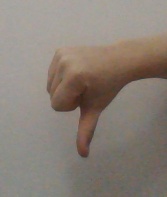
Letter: waw